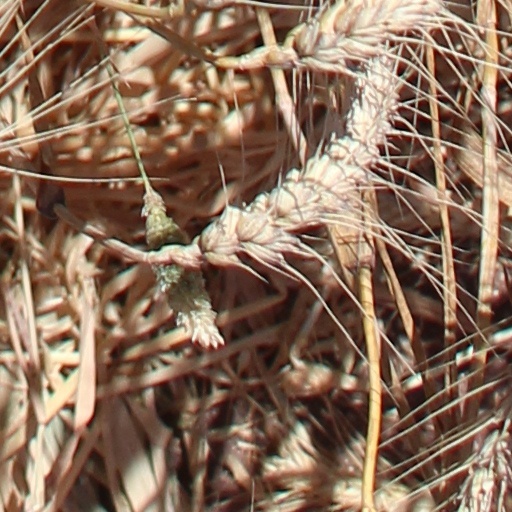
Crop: wheat